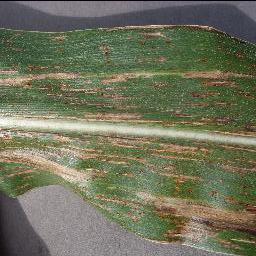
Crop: corn
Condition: (maize)_cercospora_spot_gray_spot